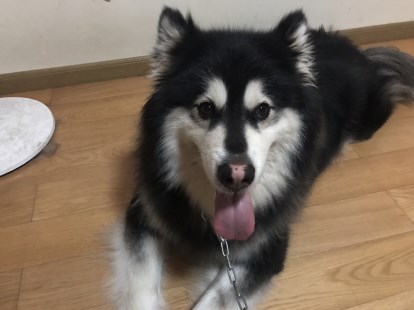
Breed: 1324-n000004-malamute